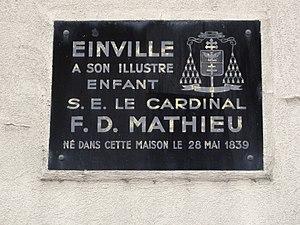
Einville-au-Jard (M-et-M) maison natale cardinal F.D.Mathieu, plaque
François-Désiré Mathieu, né à Einville-au-Jard le 27 mai 1839 et mort à Londres le 26 octobre 1908, est un évêque, cardinal et historien français.
Einville-au-Jard est une commune française située dans le département de Meurthe-et-Moselle, en région Grand Est.